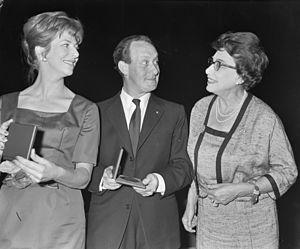
Le Louis d'Or est un prix d'interprétation dramatique néerlandais, décerné chaque année au comédien ayant le rôle principal le plus impressionnant de la saison théâtrale. Il est décerné par la Vereniging van Schouwburg- en Concertgebouwdirecties, la principale organisation professionnelle des théâtres aux Pays-Bas. Le prix lui-même est une médaille d'or, actuellement conçue par Eric Claus. Il doit son nom à l'acteur hollandais Louis Bouwmeester. Son homologue féminin est le Theo d'Or.